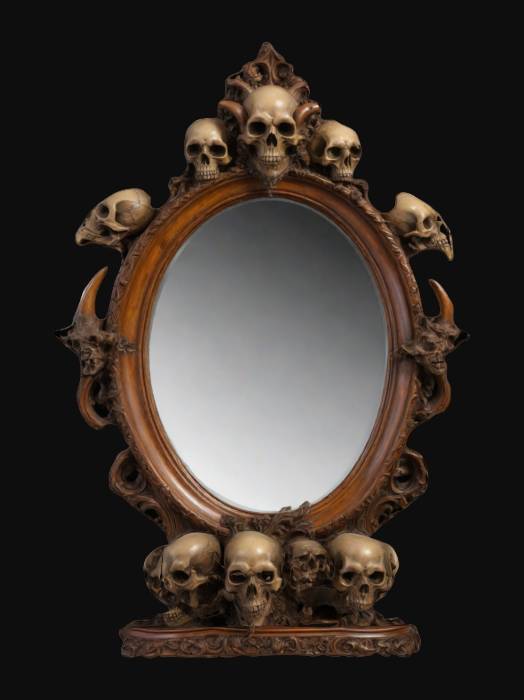
미적 점수 (1~10점): 8